Jeriah Swetland

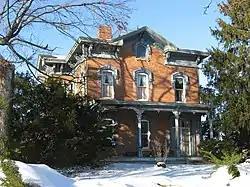
Swetland's house in London

Jeriah Swetland (April 1817–November 24, 1906) was an American businessman and local politician in nineteenth-century central Ohio.